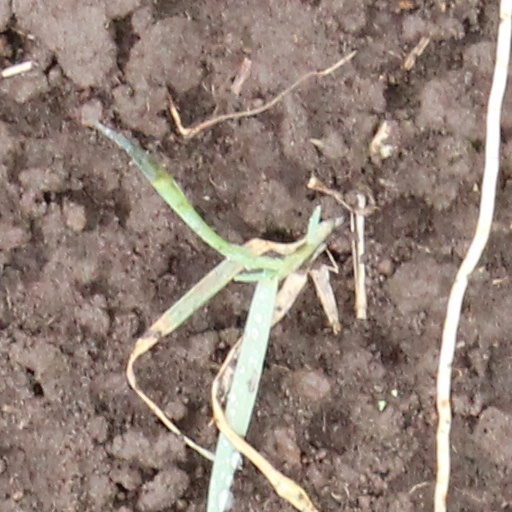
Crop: wheat